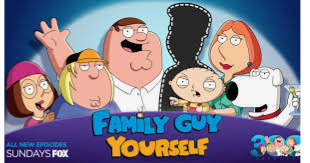
Portrait style: Cartoon Portrait